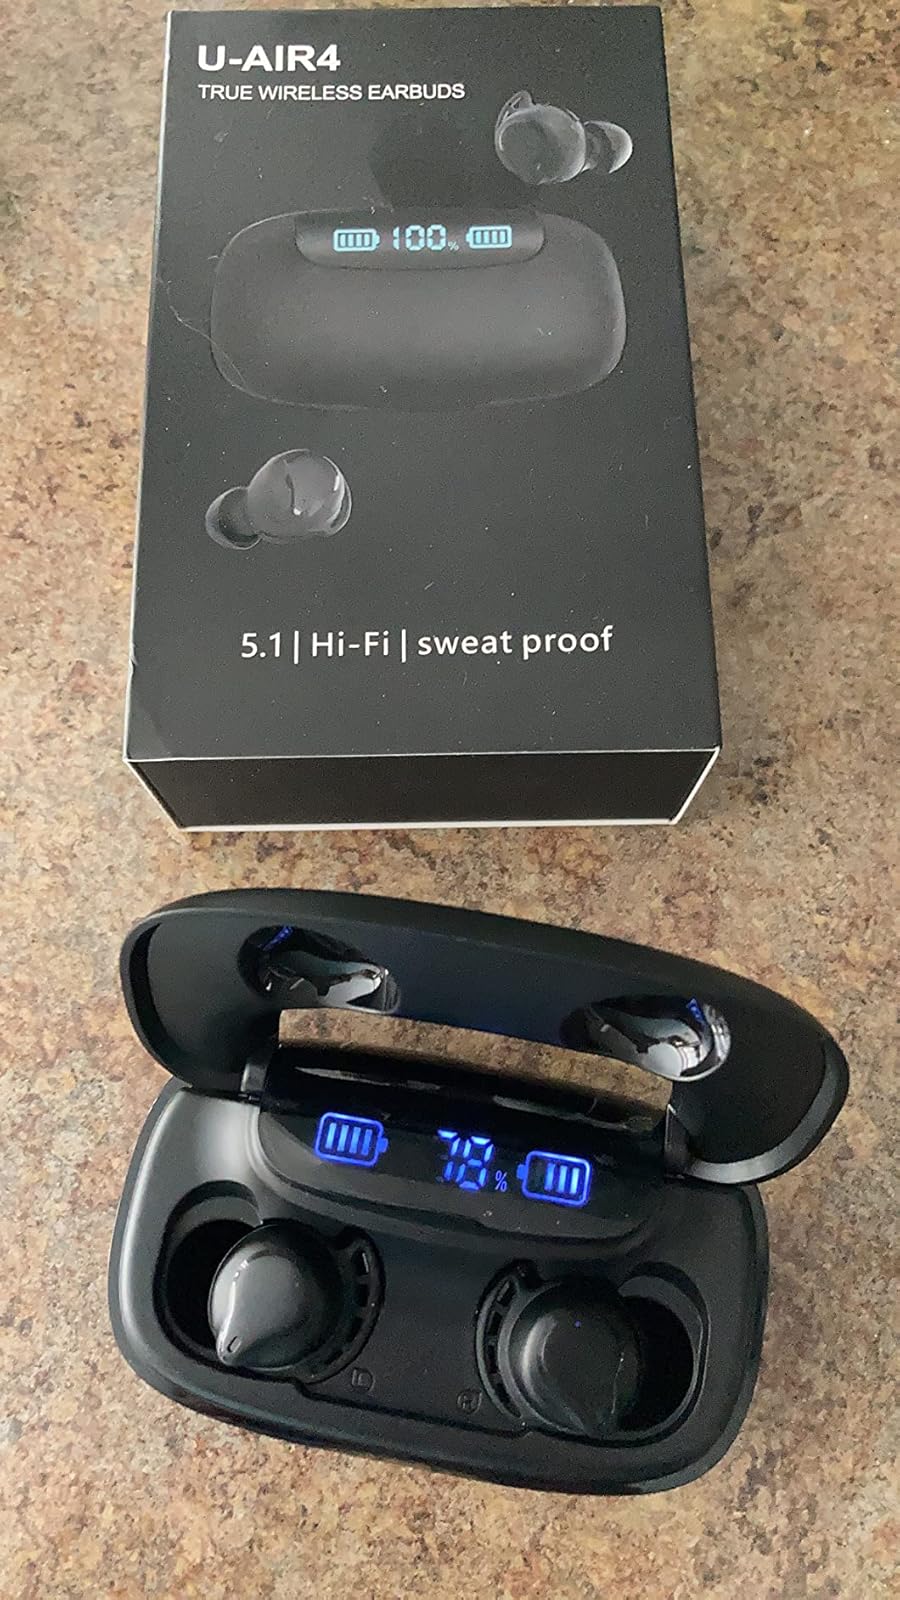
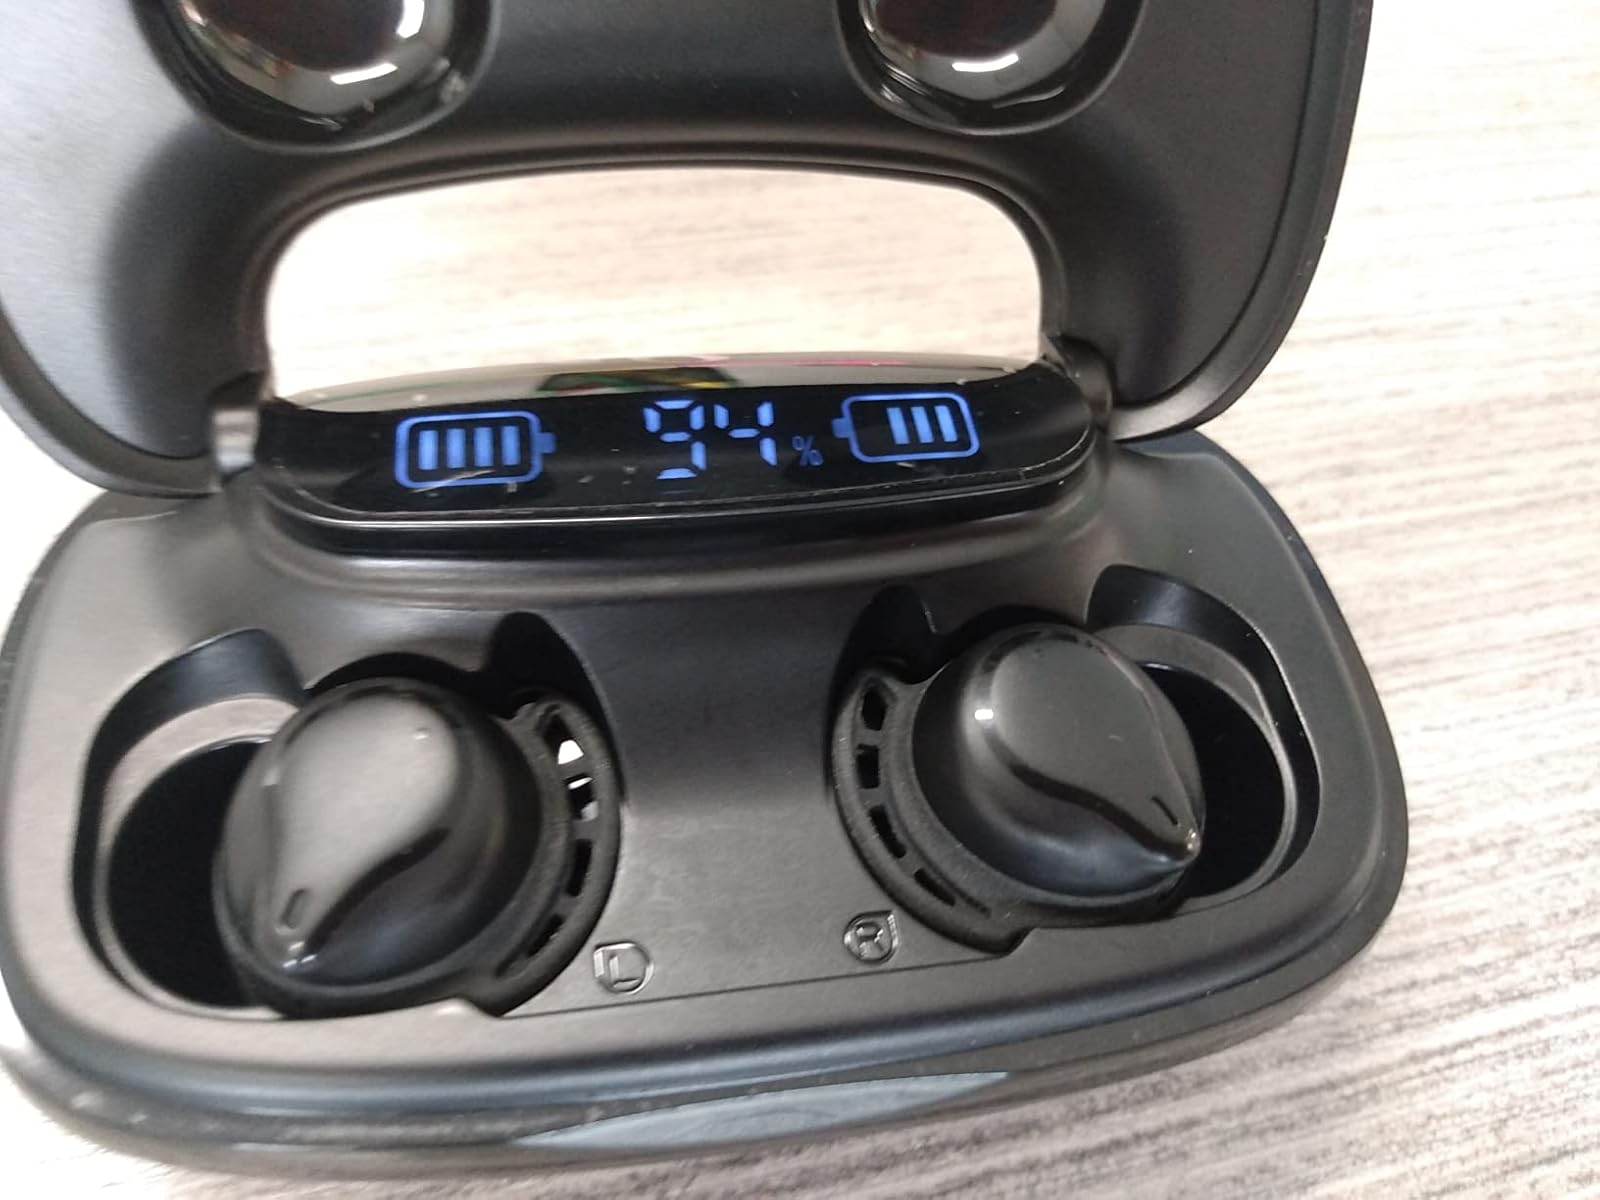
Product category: earbuds
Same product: yes